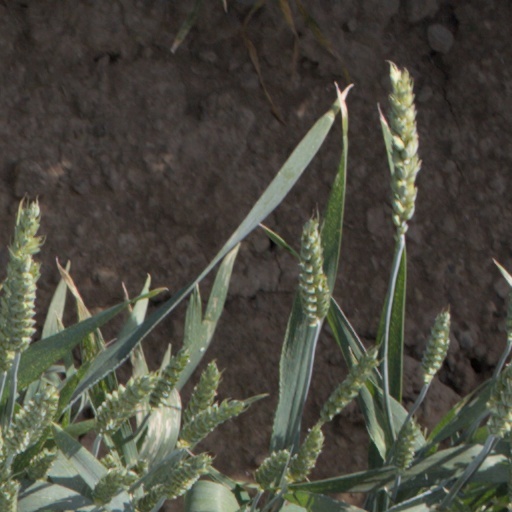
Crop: wheat